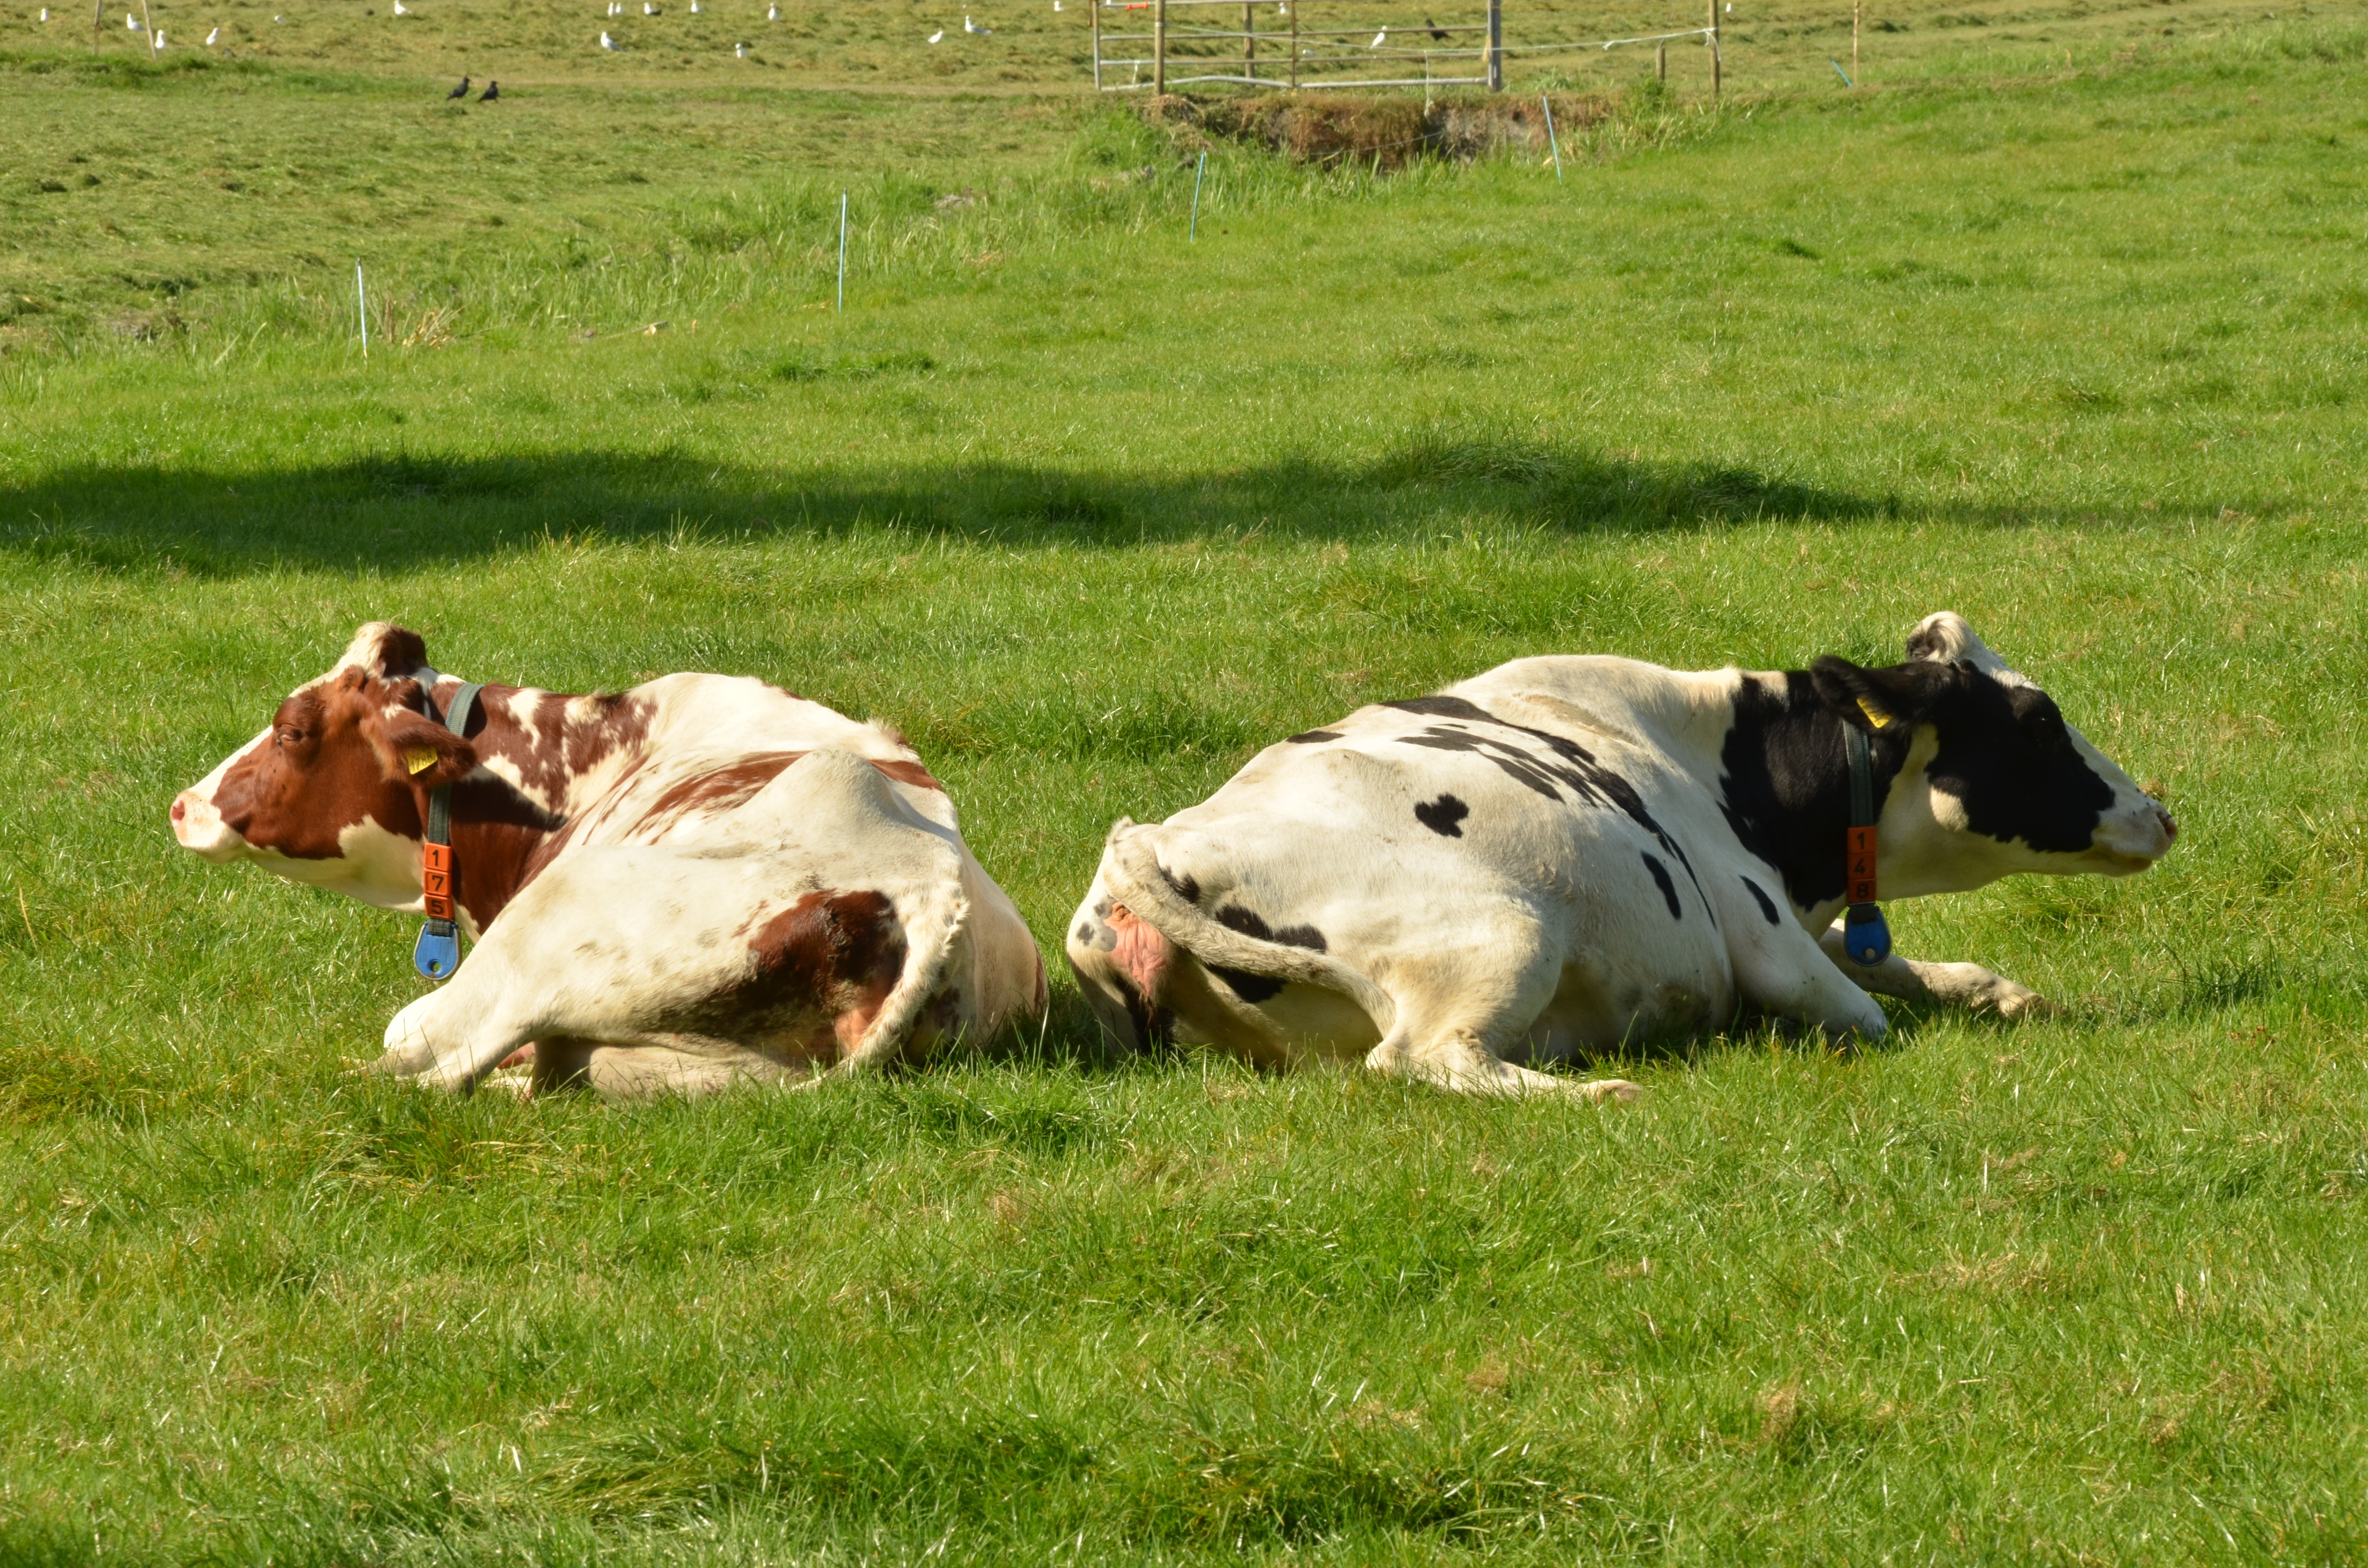
grass, farm, meadow, cow, herd, pasture, grazing, mammal, calf, agricultural, bull, grassland, farm animal, angry, ladies, roan, black fur, quarrel, dairy cow, herding, cattle like mammal